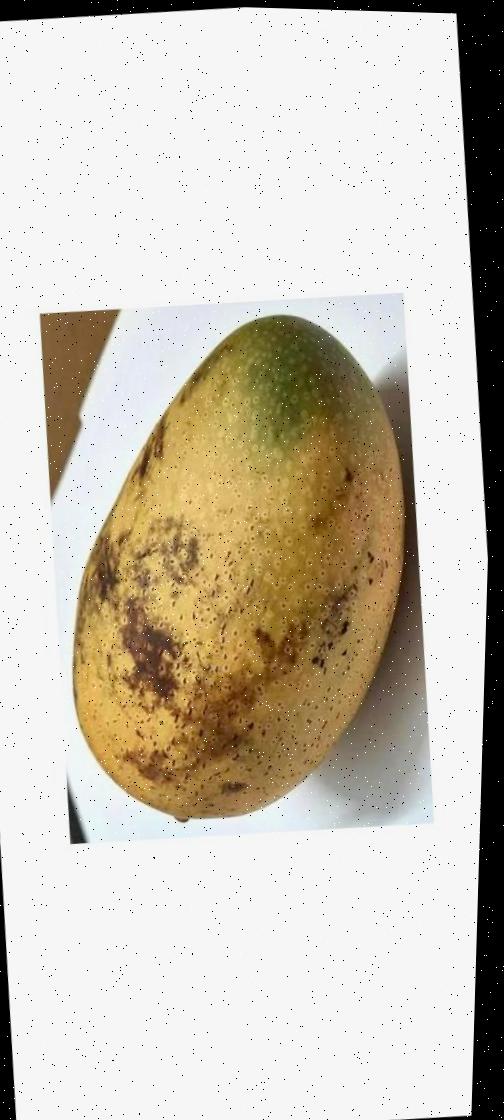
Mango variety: Ashshina Classic